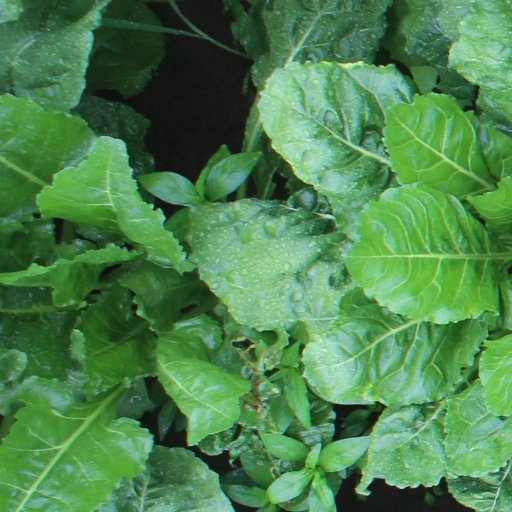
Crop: sugar beet